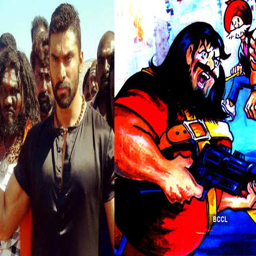
fictional character : which actors could play characters from the comics